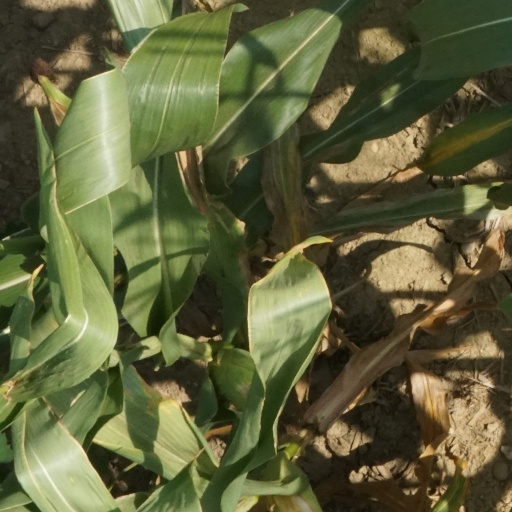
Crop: maize; corn